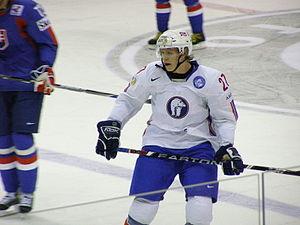
Mats Frøshaug est un joueur professionnel de hockey sur glace norvégien.